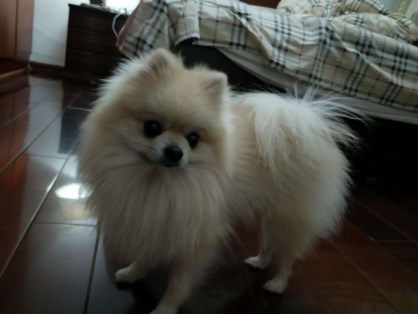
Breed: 1936-n000005-Pomeranian